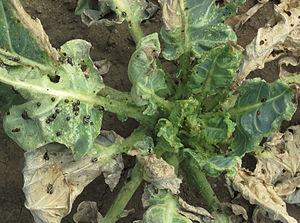
Le stress [stʁɛs] est, en biologie, l'ensemble des réactions d'un organisme soumis à des pressions ou contraintes de l'environnement. Ces réactions dépendent toujours de la perception qu'a l'individu des pressions qu'il ressent. Selon la définition médicale, il s'agit d'une séquence complexe de situations provoquant des réactions physiologiques, psychosomatiques. Par extension tous ces incidents sont également qualifiés de stress. Dans le langage courant, on parle de stress positif ou négatif. Le stress est différent de l'anxiété, celle-ci est une émotion alors que le stress est un mécanisme de réponse pouvant amener différentes émotions, dont l'anxiété.